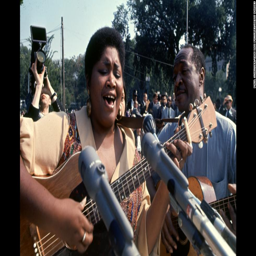
blues artist plays a song during the march .